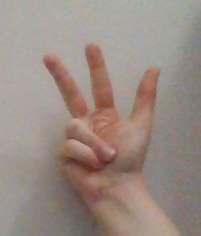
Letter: al